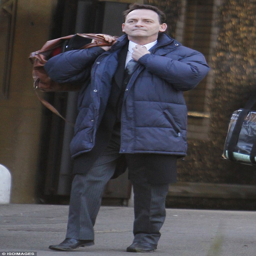
wrapping up : actor , who plays tv character , threw on a navy quilted coat to stave off the cold